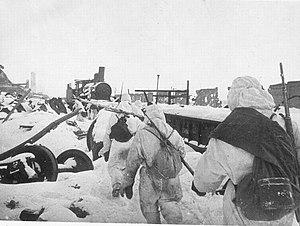
La 62ᵉ armée était une unité de l'armée rouge durant la Grande Guerre patriotique.